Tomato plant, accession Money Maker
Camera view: bottom (45 deg); turntable rotation: 240 degrees
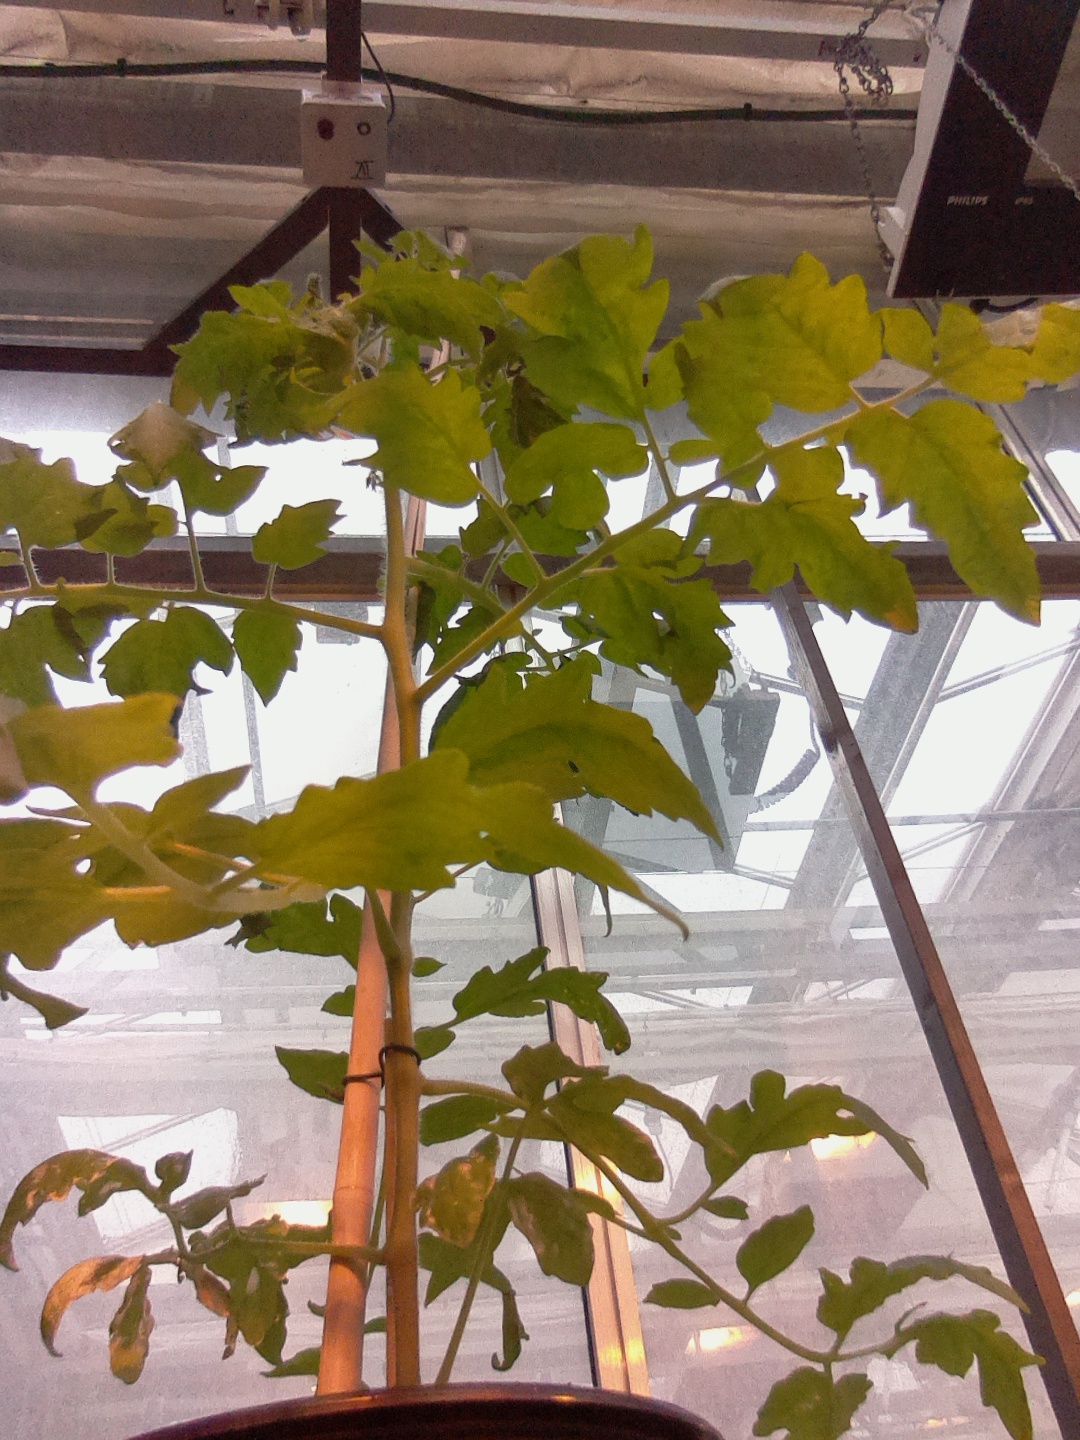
BBCH growth stage 53: 3 inflorescences visible